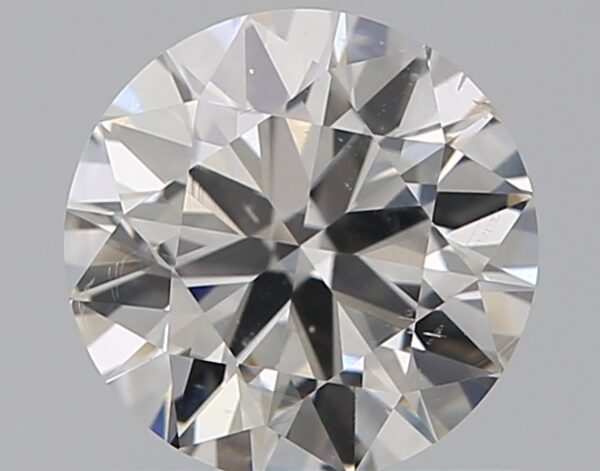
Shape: round
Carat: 0.7
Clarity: SI2
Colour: G
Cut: VG
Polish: EX
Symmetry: VG
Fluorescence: N
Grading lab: GIA
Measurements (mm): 5.69 x 5.71 x 3.45